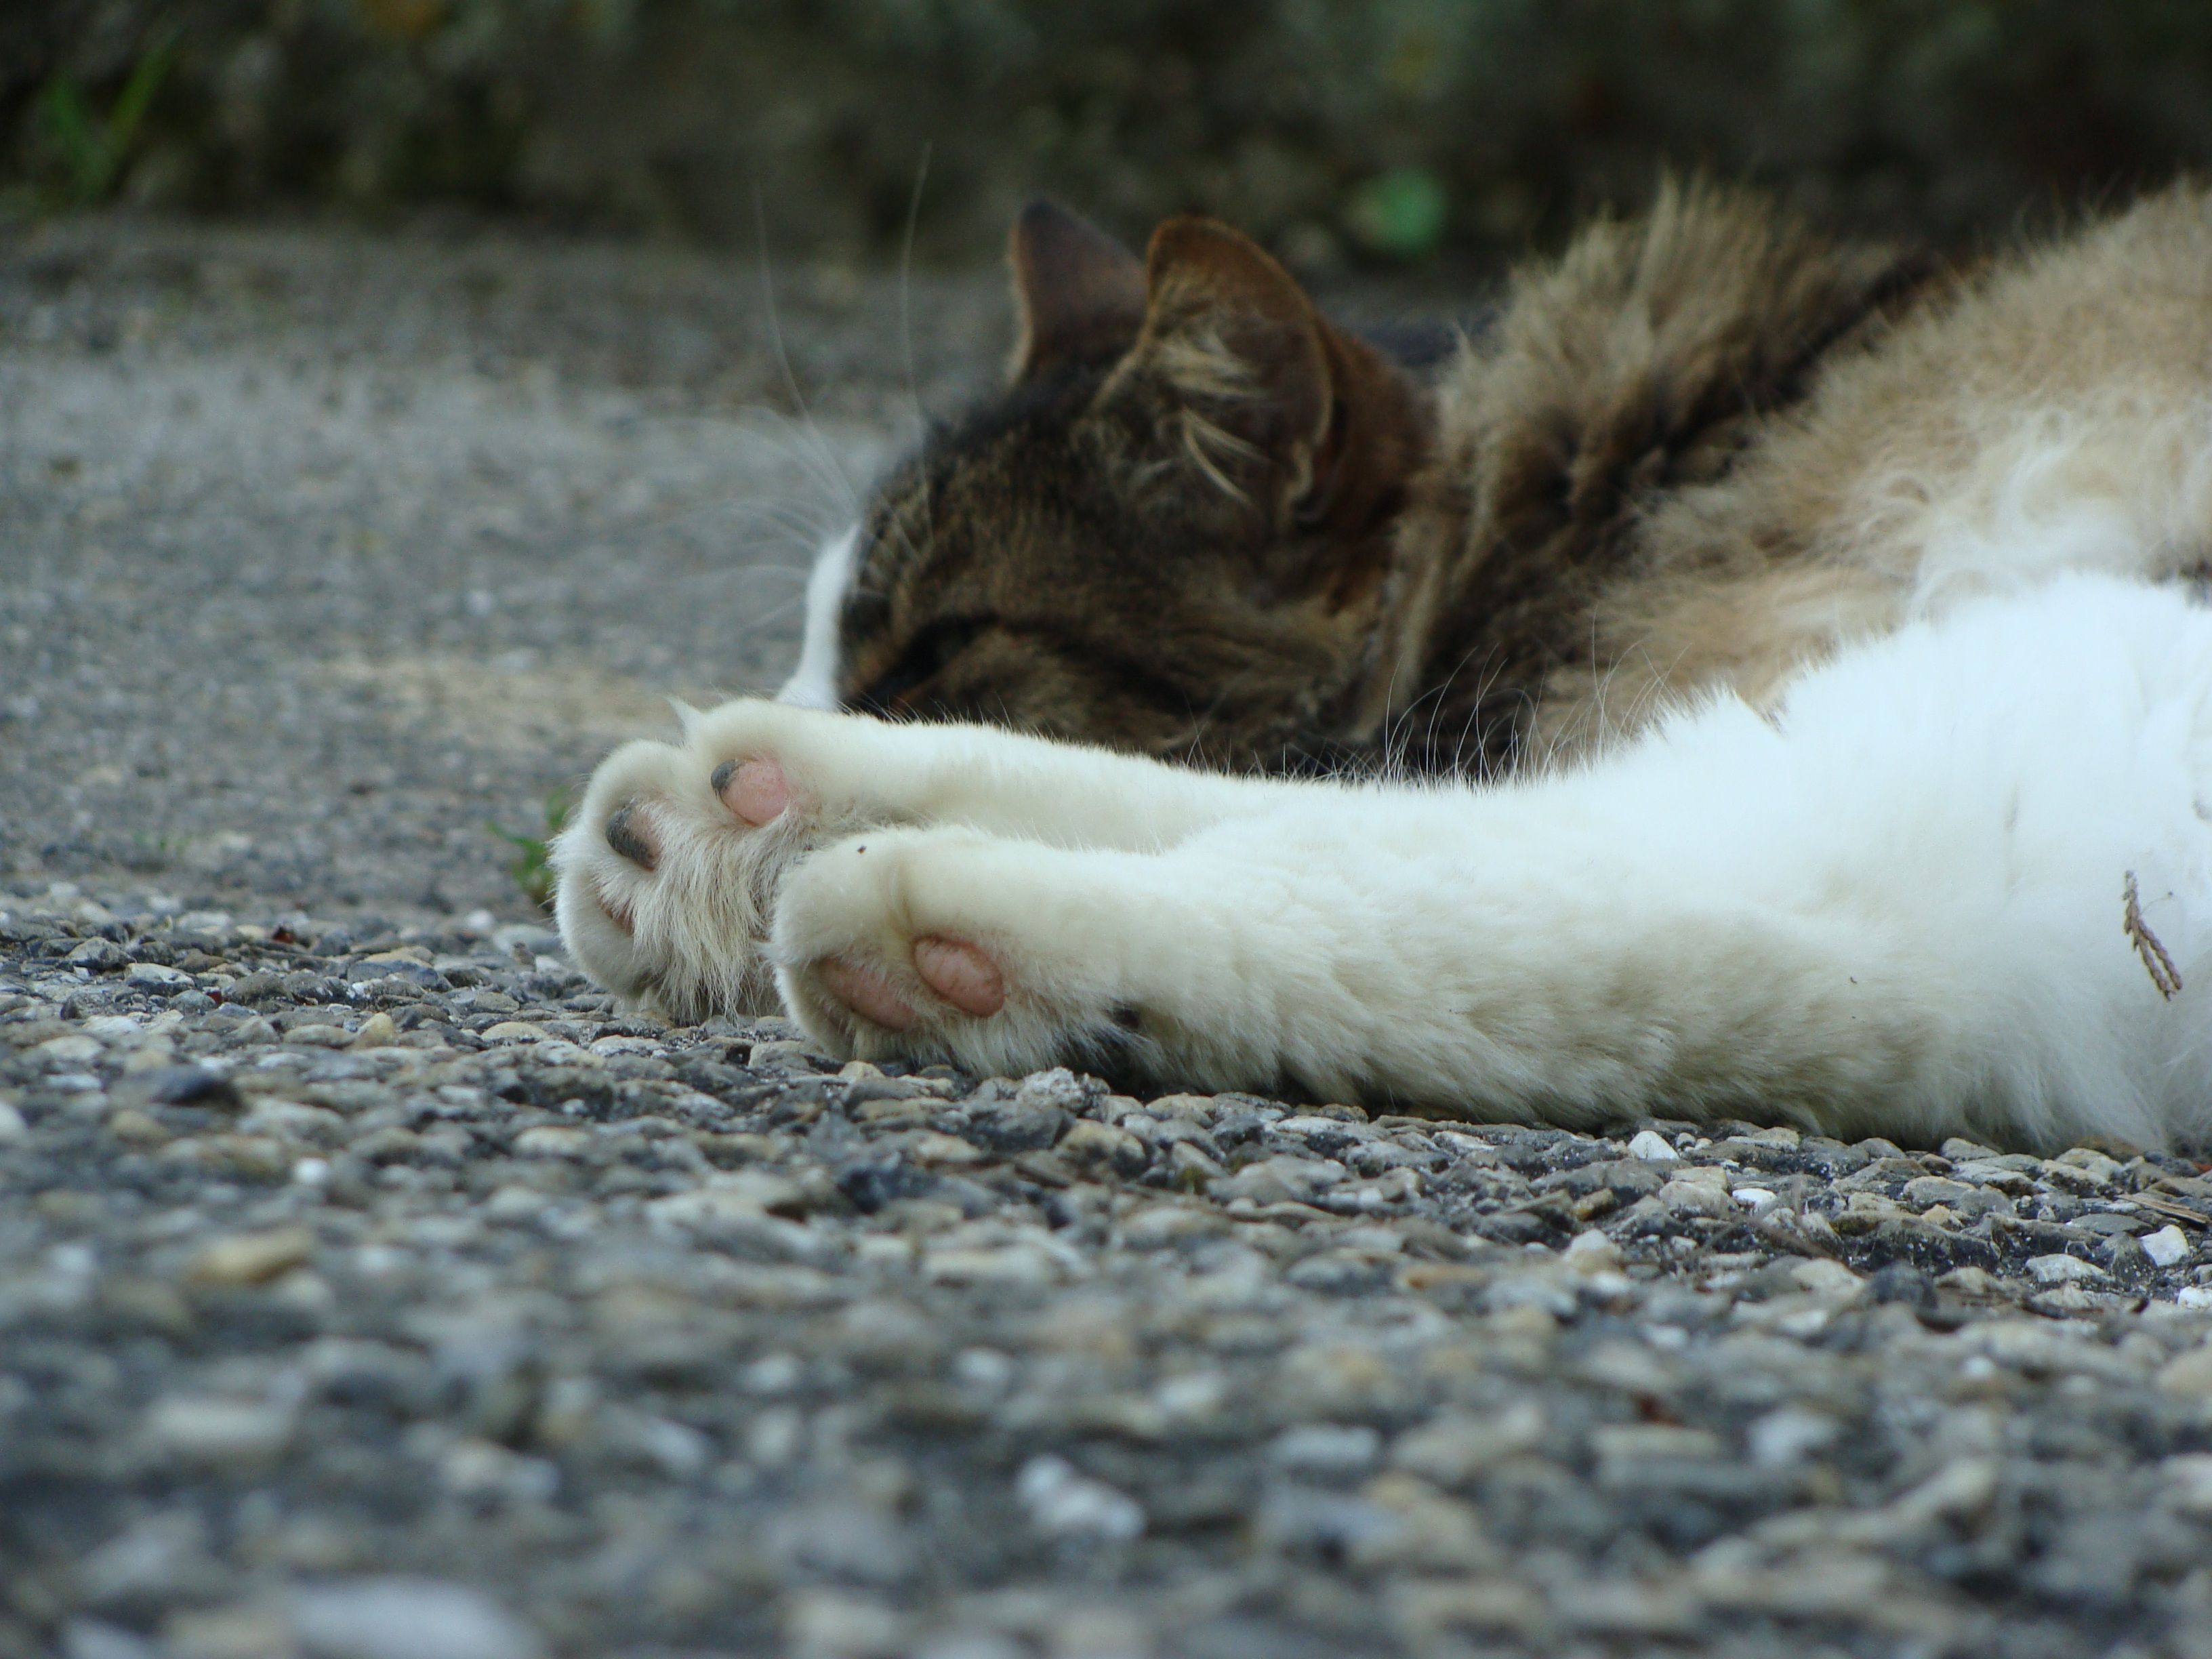
animal, kitten, cat, feline, mammal, fauna, nose, whiskers, paw, vertebrate, lying, small to medium sized cats, cat like mammal, cat paws